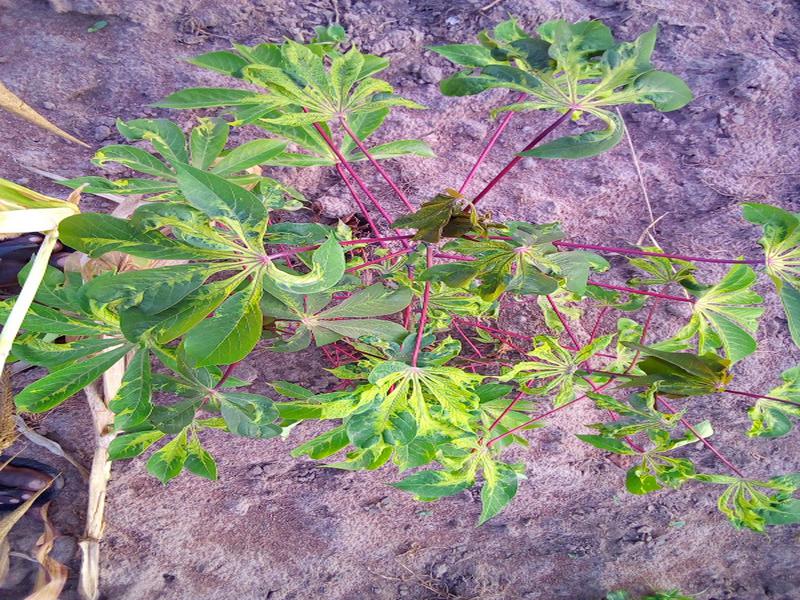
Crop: cassava
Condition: mosaic_disease